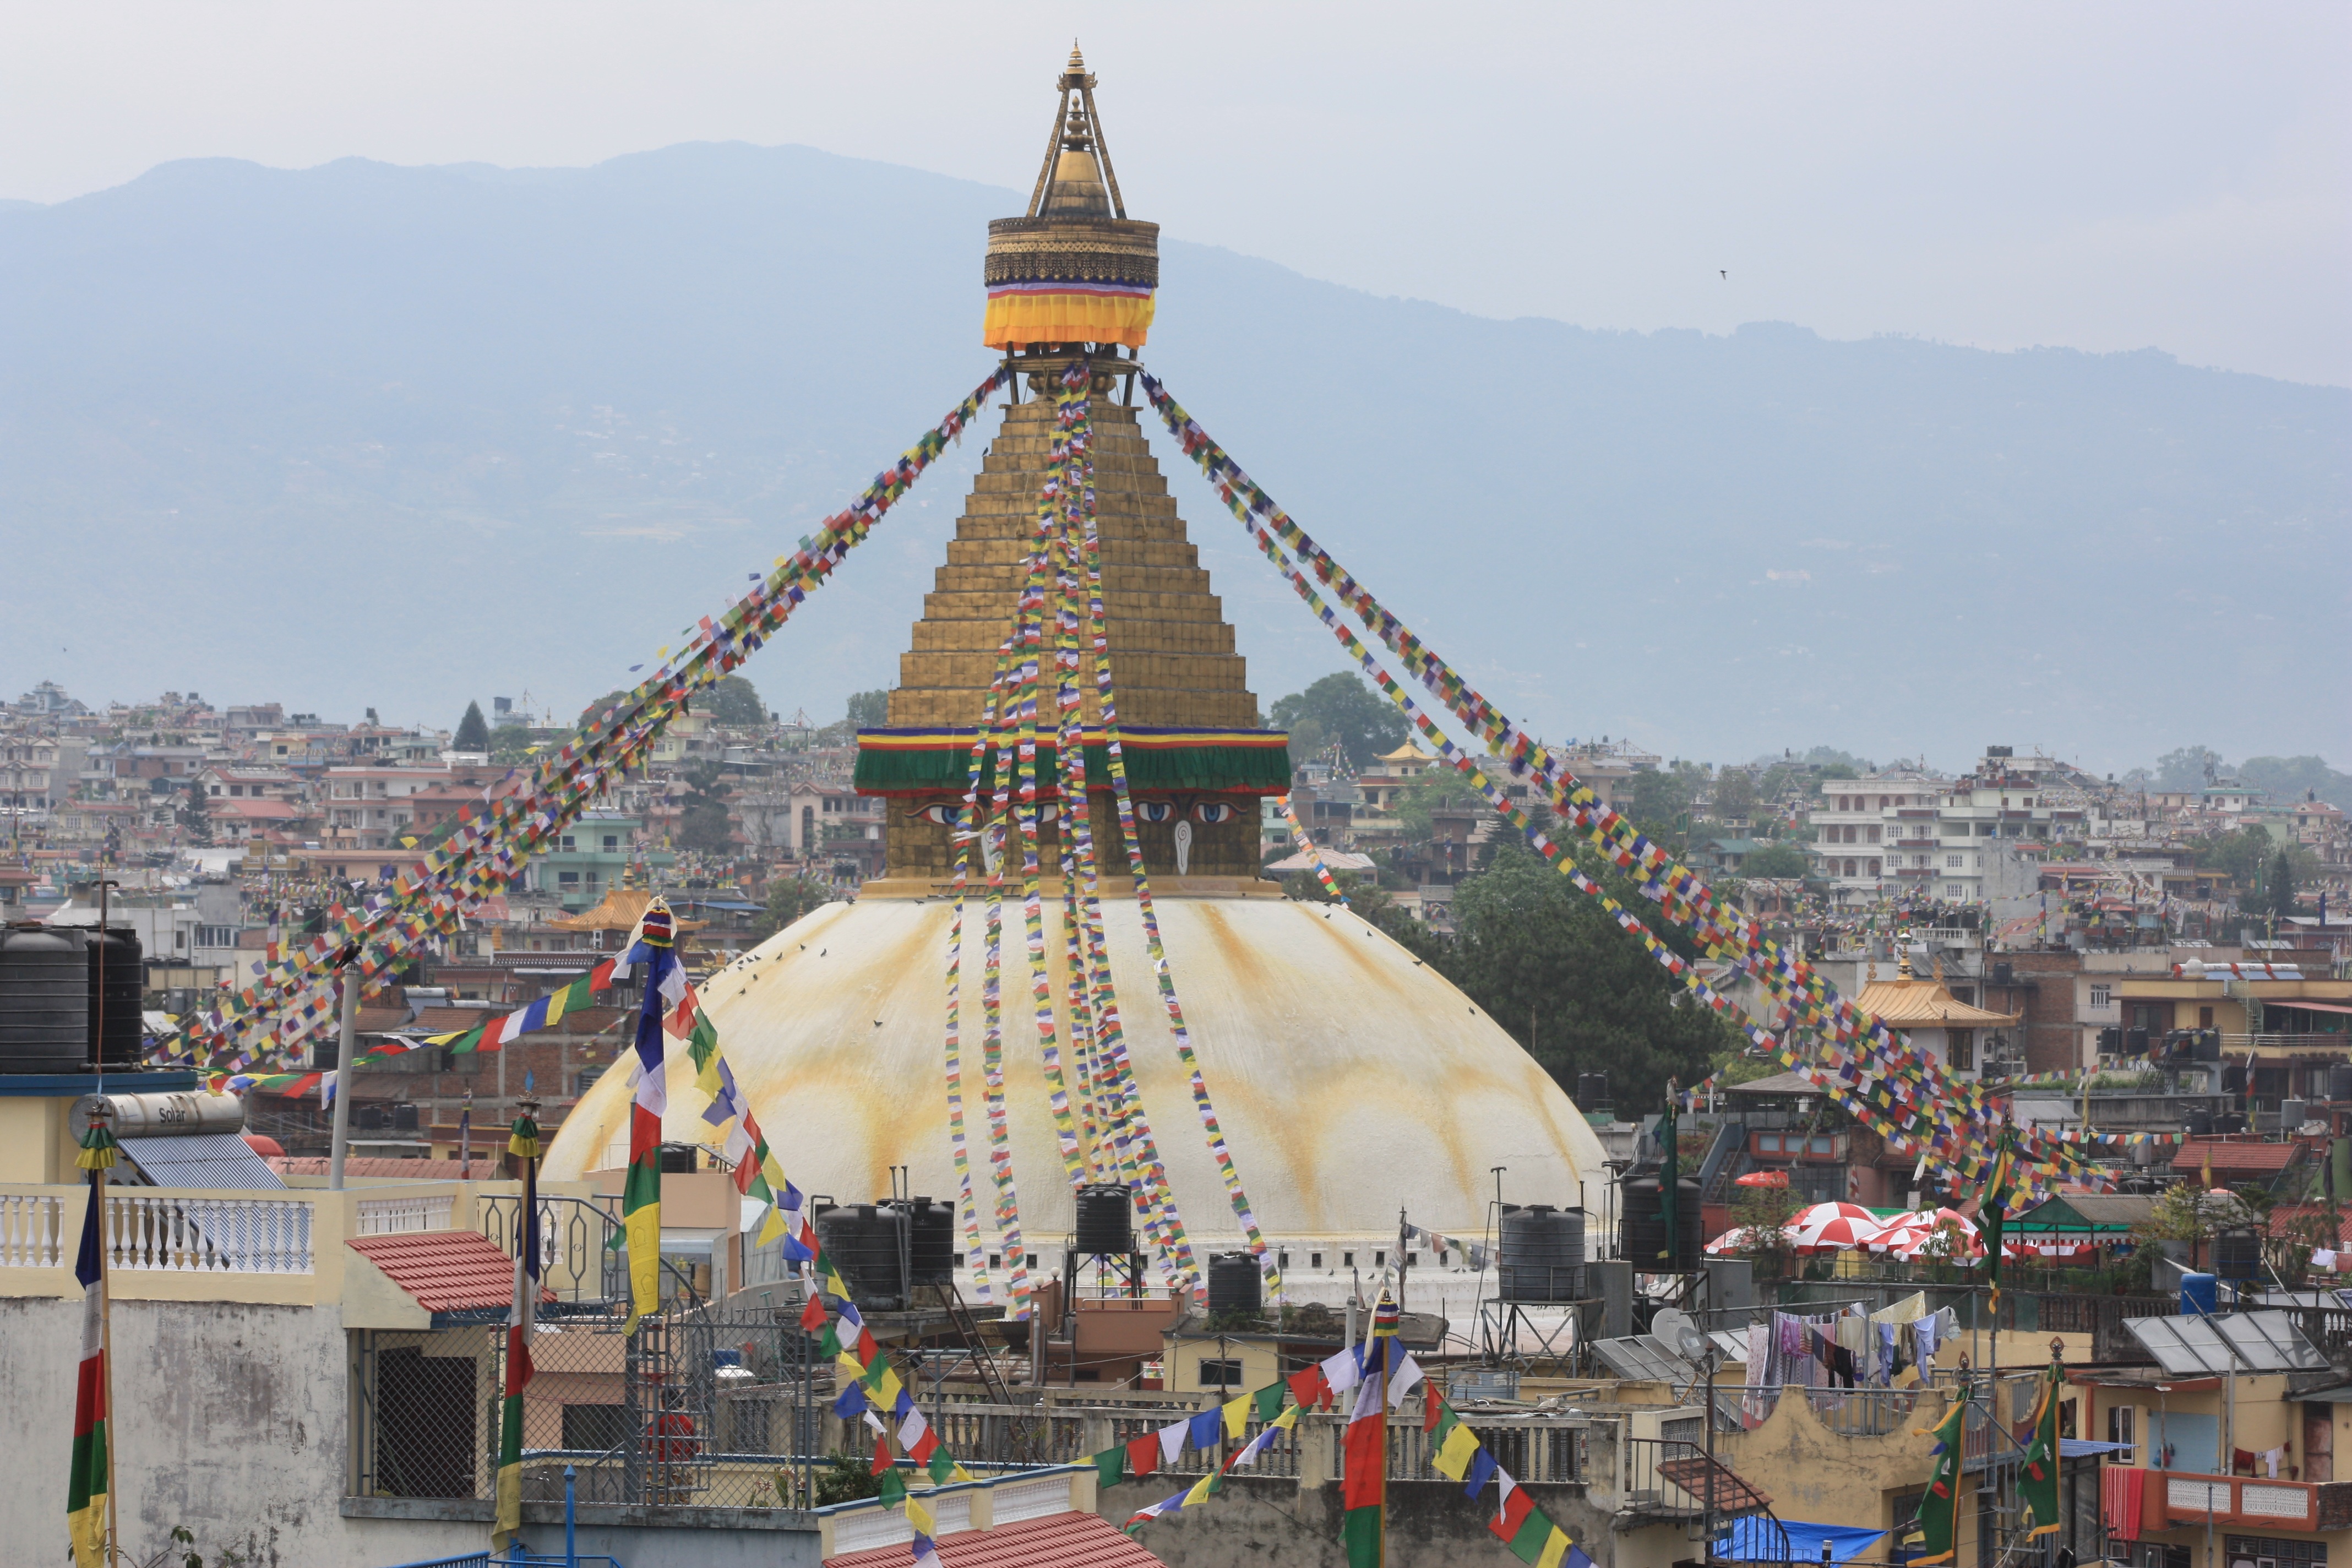
tower, landmark, place of worship, nepal, world heritage, temple, sanctuary, unesco, stupa, kathmandu, hindu temple, historic site, boudhanath